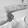
ASL letter: H